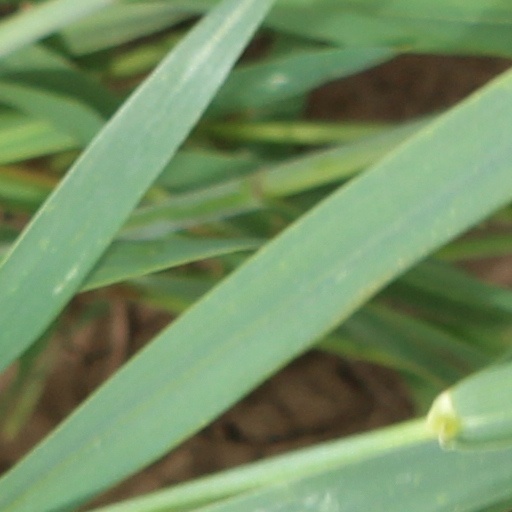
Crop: wheat